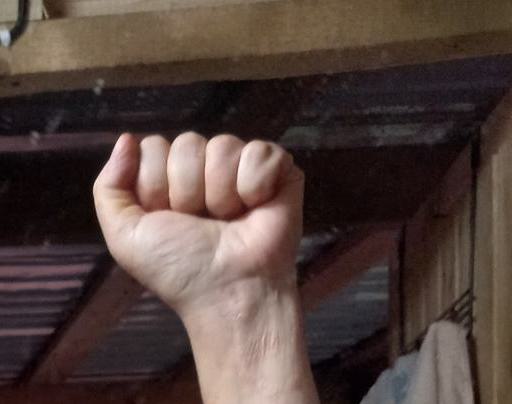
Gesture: fist